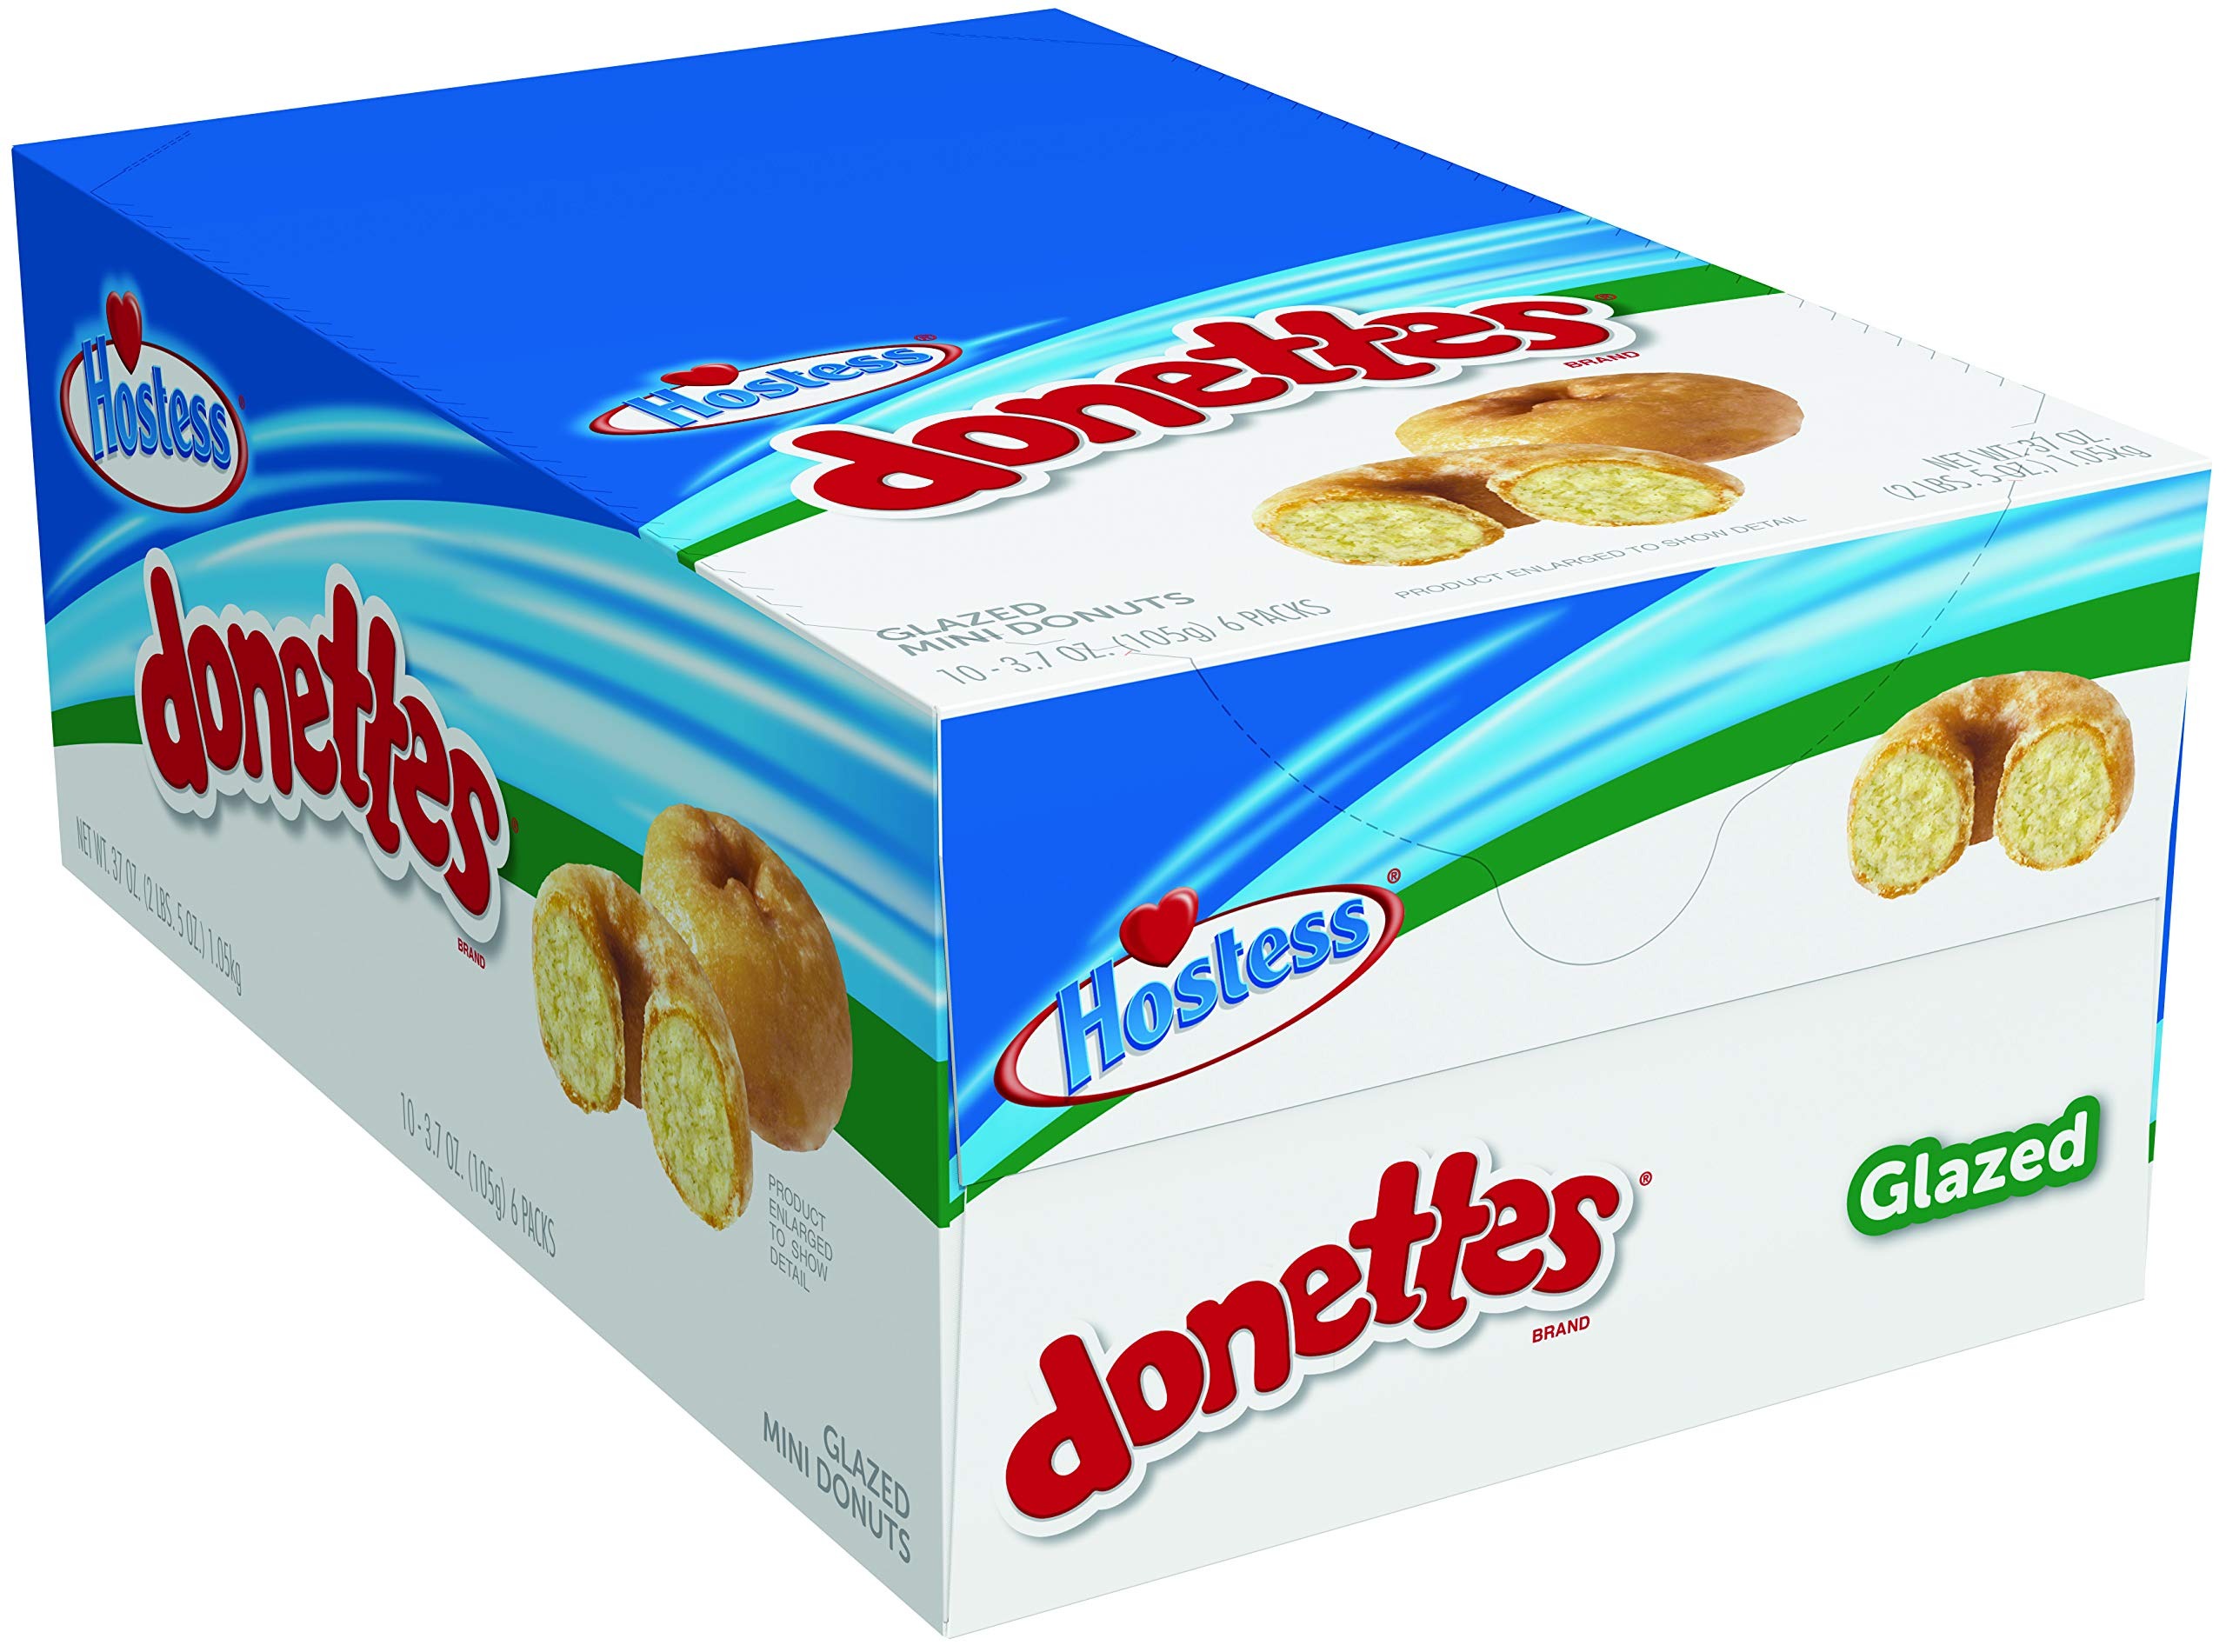
Item Name: Hostess Donettes Mini Donuts Glazed, 37 Oz
Bullet Point 1: SWEET RINGS - Delicious white cake covered with a sweet glaze
Bullet Point 2: INCREDIBLY TASTY - An on-the-go snack for morning, day or whenever your sweet tooth calls
Bullet Point 3: HAVE A TREAT FOR BREAKFAST - Powdered Sugar, Chocolate Frosted, Glazed, Double Chocolate, Crunch, and our newest flavor, Maple Glazed, all come in multipack or single serve
Bullet Point 4: TRANS FAT FREE - 0g of trans fat
Bullet Point 5: MADE BY HOSTESS - Creator of America's favorite baked goods
Value: 37.0
Unit: Ounce

Price: 1.68